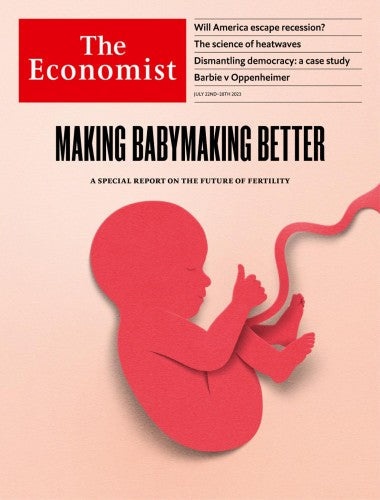
The Economist “ July 22nd 28th, 2023 | E
This is a digital item. Upon payment, you'll receive your download link by email typically within 24 hours. The Economist is a British weekly newspaper printed in demitab format and published digitally. It focuses on current affairs, international business, politics, technology, and culture. Based in London, the newspaper is owned by The Economist Group, with core editorial offices in the United States, as well as across major cities in continental Europe, Asia, and the Middle East.
Brand: magazineandnewspaper
Category: Media > Magazines & Newspapers > Newspapers > National Newspapers